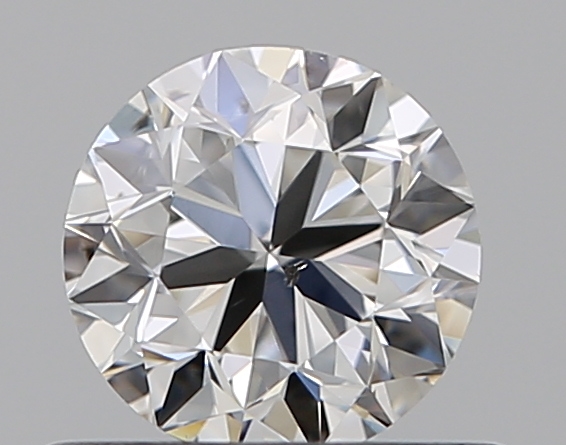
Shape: round
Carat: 0.5
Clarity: SI1
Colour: G
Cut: VG
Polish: EX
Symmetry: VG
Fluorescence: F
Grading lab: GIA
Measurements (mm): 4.9 x 4.96 x 3.17